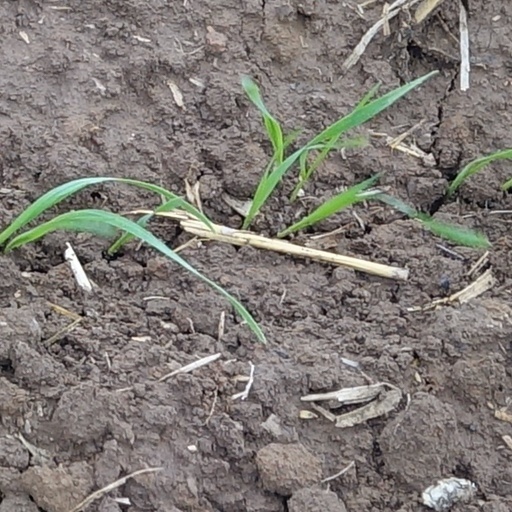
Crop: wheat